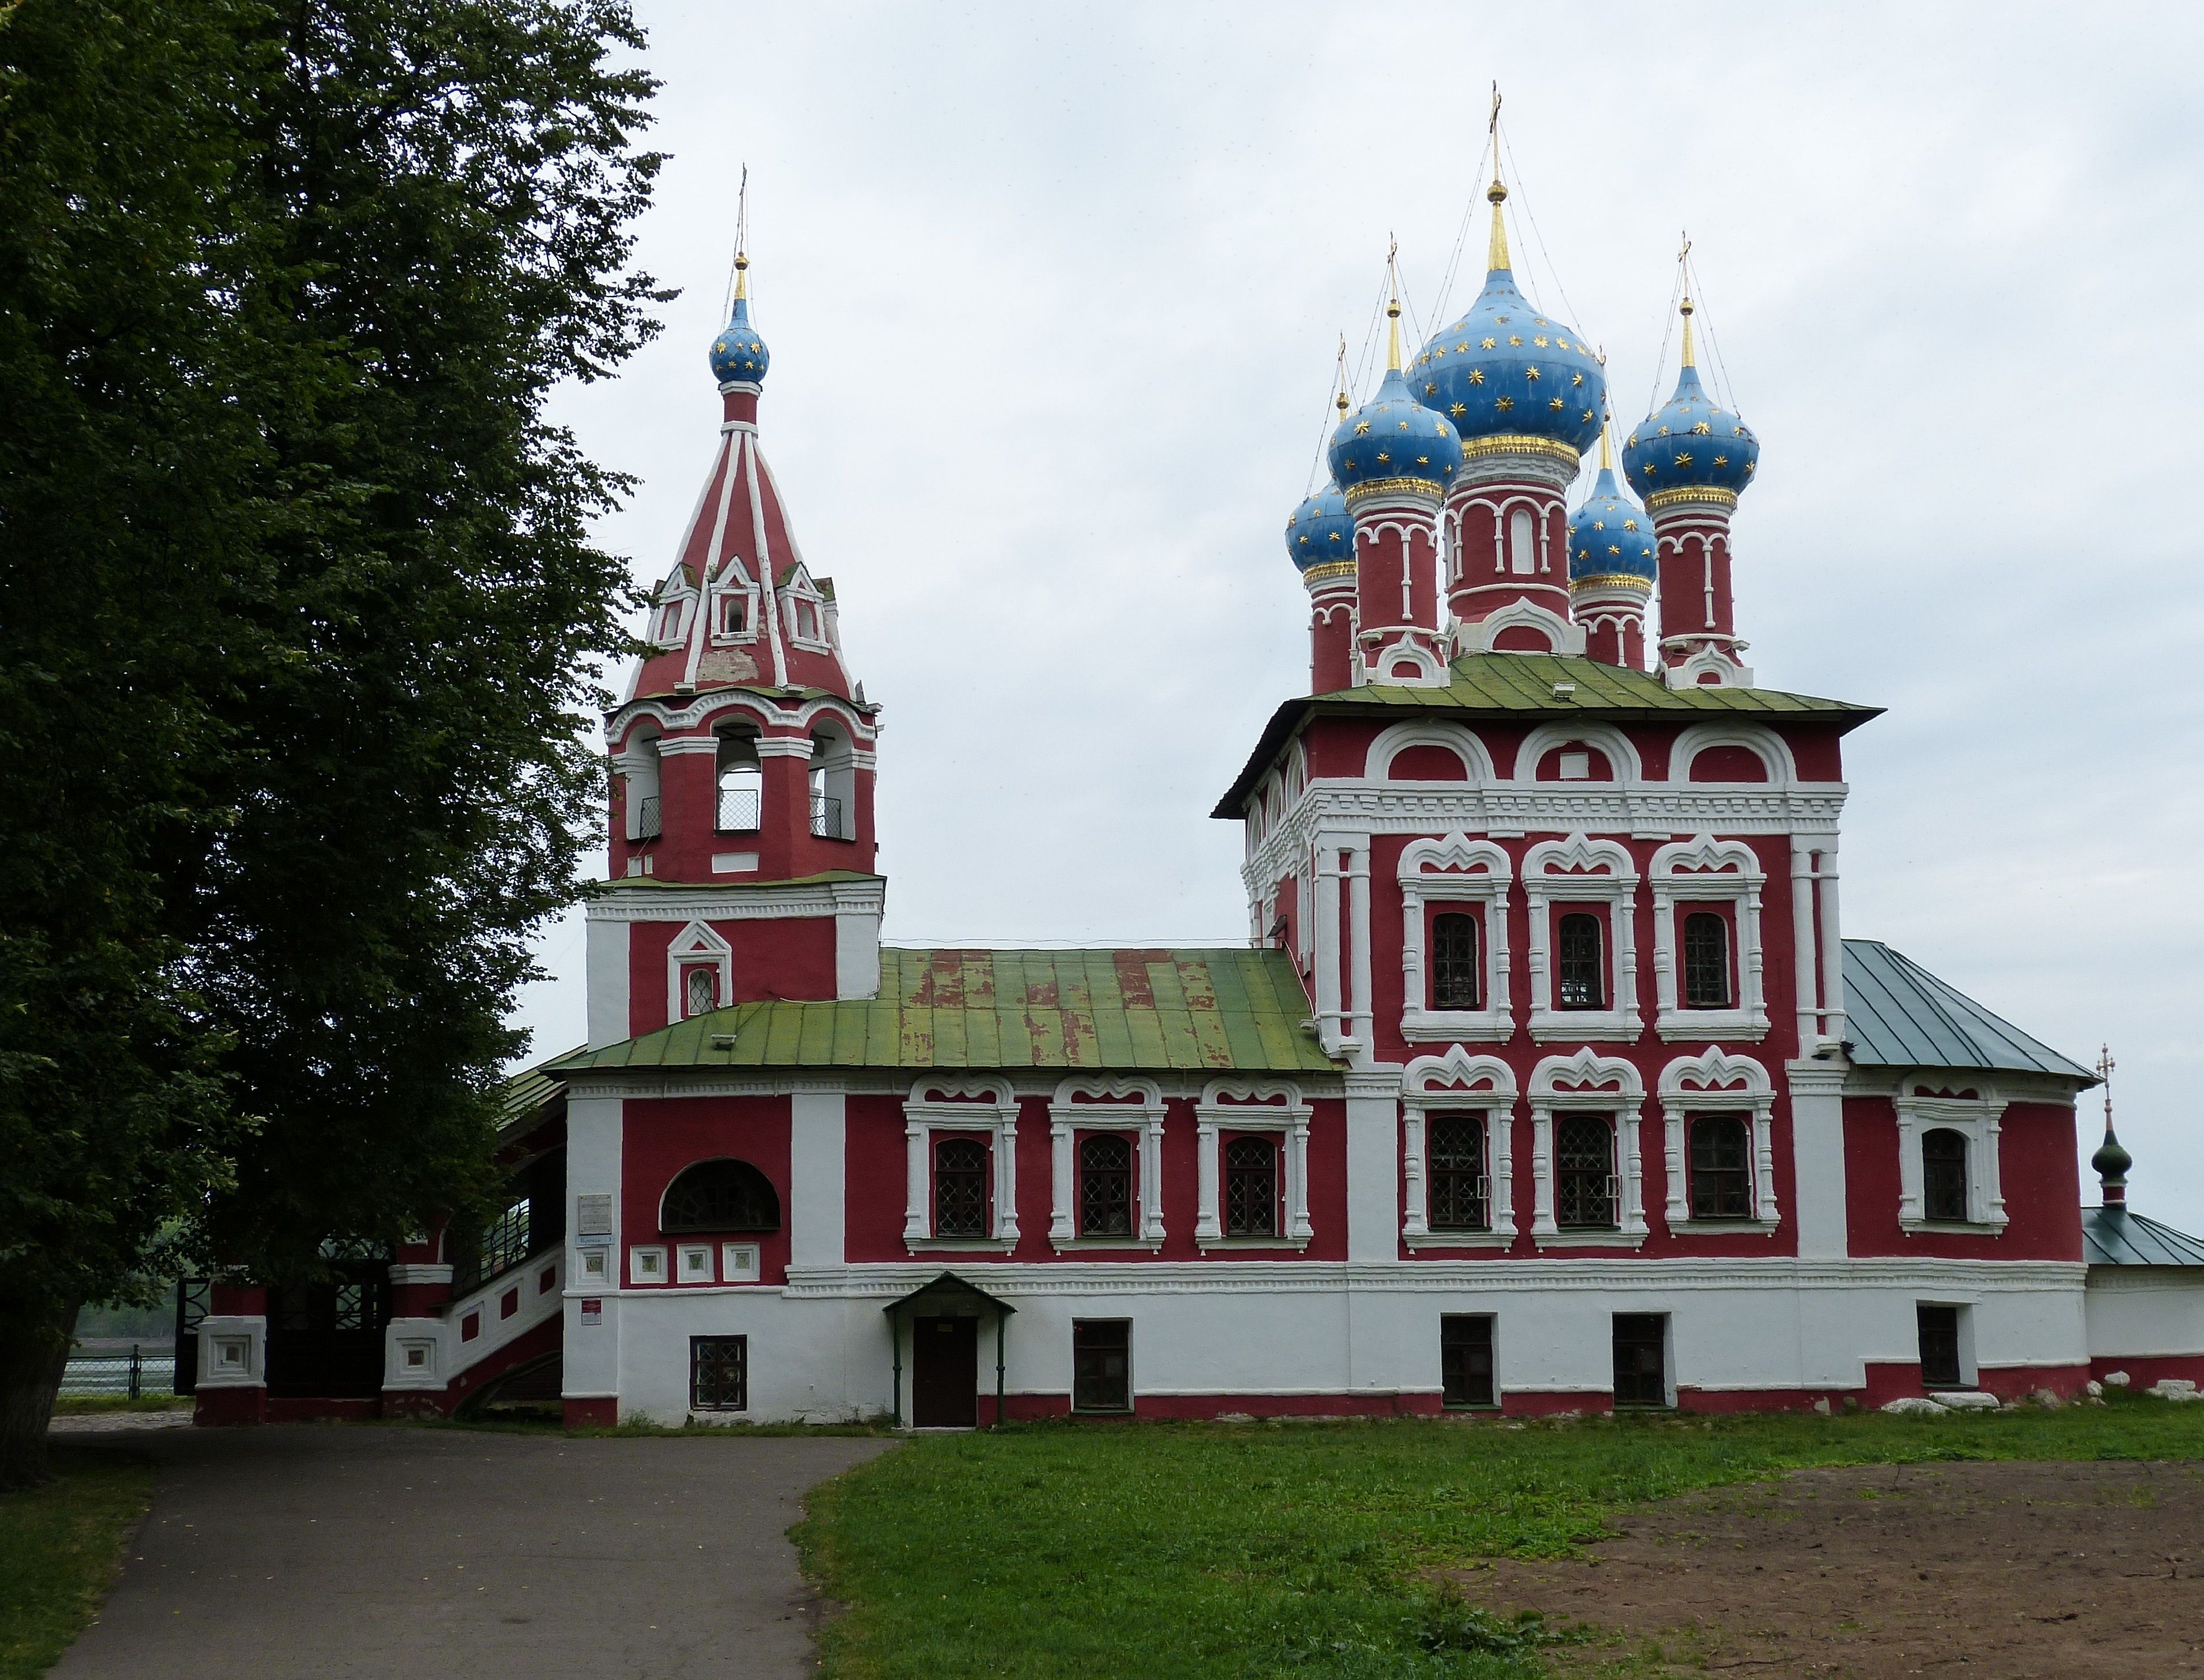
town, building, chateau, tower, landmark, church, place of worship, monastery, orthodox, dome, estate, russia, historically, believe, russian orthodox church, golden ring, uglich